Spoon (liturgy)

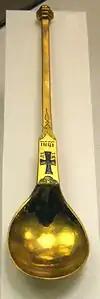
Gold communion spoon, Ukraine, late 17th or early 18th century (State Historical Museum, Moscow).

The Spoon ("Kochliárion"; Slavonic: Лжица, "Lzhítza") is a liturgical implement used to distribute Holy Communion to the laity during the Divine Liturgy in some Eastern Christian rites.